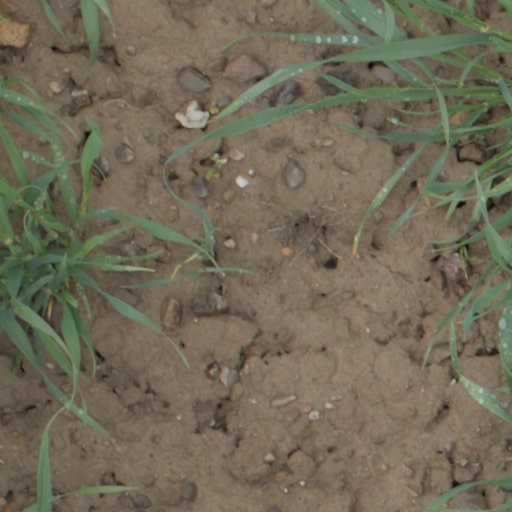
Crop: wheat